Captain Swagger

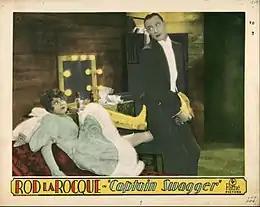
"Captain Swagger" lobby card

In World War I daring but reckless pilot Hugh Drummond (Rod La Rocque) who is called "Captain Swagger", is stationed in France. During one fight with the infamous German ace, Baron Von Stahl (Ullrich Haupt), Hugh shoots him down but due to a sense of chivalry, lands behind enemy lines to pull Von Dictor out of his burning aircraft. Both aviators exchange weapons as a token of friendship. When a German patrol arrives, the Baron even helps Hugh escape.